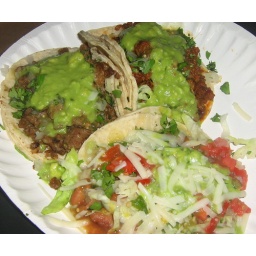
Leo's taco truck in eagle rock. Eagle rock blvd and ave 43